History of Argentina (1946-1955)

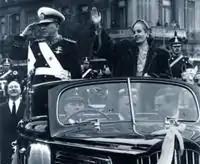
Perón and the ailing Evita during his second inaugural parade, June 1952. Eva died the following month.

The IAPI managed the nationalization of the railways in 1947 and 1948, being one of the economic milestones of the first Peronist government. Before the nationalization, the system was divided into three groups of companies: those with British capital, those with French capital, and those already state-owned. The railways were in the most part profitable, but also, its fees were a decisive incentive for nationalization: Miguel Miranda (director of the IAPI) argued in 1947 that there was a system of different fees that favored agricultural products at the expense of industrial or finished articles and essential materials for industry, with serious detriment to the country's industrial economy and its rail transport.